Igor Marić (basketball)

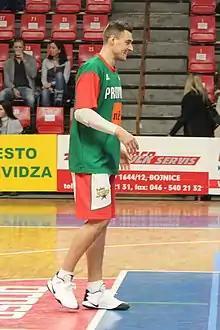

Igor Marić (born 23 July 1985) is a Croatian professional basketball player currently playing for Keflavík of the Úrvalsdeild karla. Standing at 1.96 m, he plays at the small forward position. During his career, he has won the Slovakian and Croatian national championships as well as the Slovak and Icelandic national Cups.